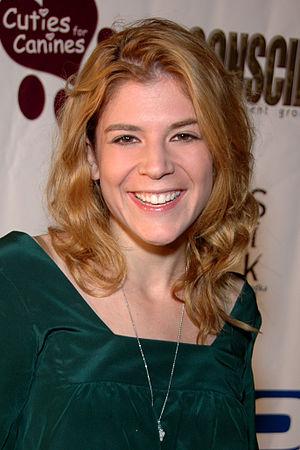
Robin Sydney est une actrice américaine née le 4 janvier 1984 à Boulder, dans le Colorado.